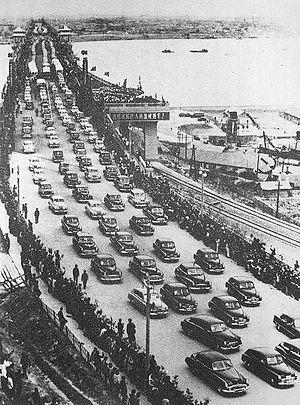
Wuhan est la capitale de la province du Hubei, en Chine située en Chine centrale. Avec 8,9 millions d’habitants intra-muros et une municipalité de plus de onze millions d'habitants, c'est la septième ville la plus peuplée du pays et la deuxième plus grande zone urbaine de l'intérieur, après Chongqing. Wuhan est située dans une plaine alluviale dépourvue de relief. La ville est une plaque tournante du transport, avec des dizaines de lignes de chemin de fer, de routes et d'autoroutes la reliant au reste du pays. Située sur le cours moyen du fleuve Yangzi, mais à une faible altitude au regard de son éloignement des côtes du Pacifique, elle dispose d'un grand port fluvial. La ville a le statut administratif de ville sous-provinciale qui lui donne une complète autonomie dans le domaine économique.
Le pont de Wuhan est un pont en treillis de république populaire de Chine situé à Wuhan dans la province de Hubei. Construit avec l'aide d'ingénieurs soviétiques et inauguré le 15 octobre 1957, il fut le premier pont jamais construit sur le Yangzi Jiang.
Le Hubei est une province du centre-est de la Chine. D'une superficie de 185 900 km² elle est peuplée de 59 millions de personnes. La capitale de la province est Wuhan, métropole de 8,5 millions habitants.